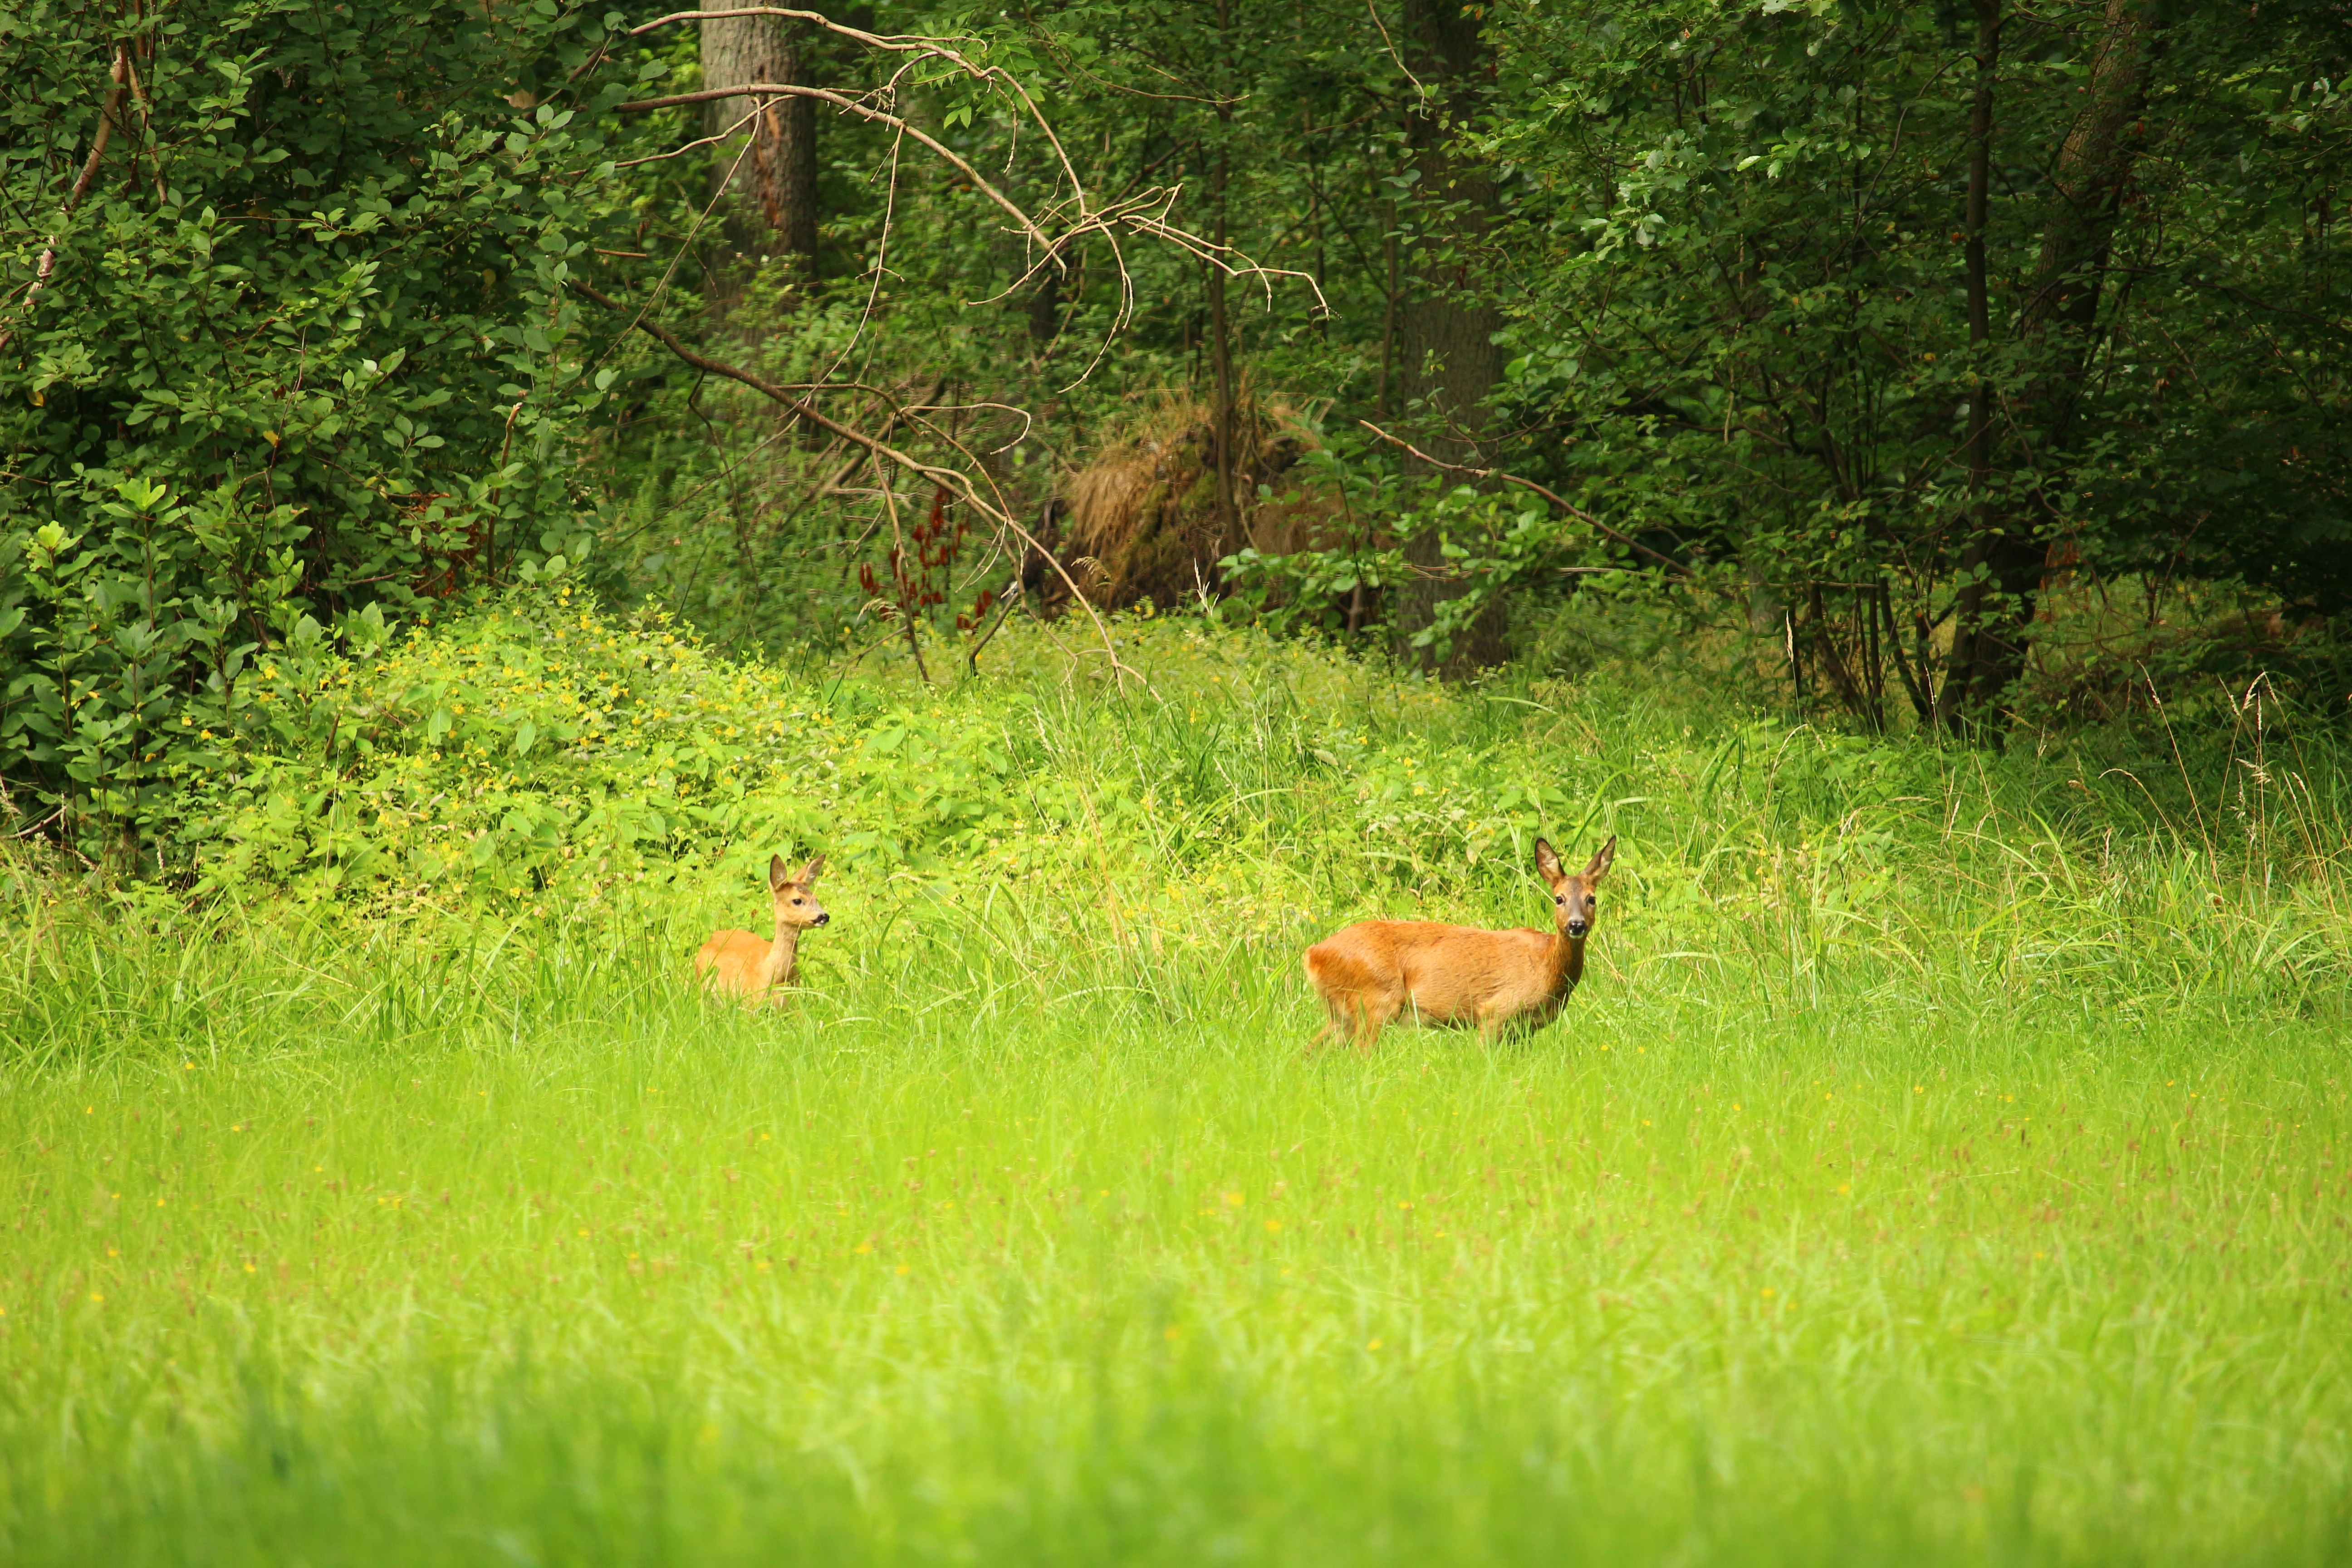
forest, grass, lawn, meadow, prairie, animal, wildlife, wild, deer, pasture, grazing, fauna, grassland, woodland, habitat, roe deer, ecosystem, rural area, edge of the woods, kitz, red deer, white tailed deer, natural environment